Mario Alcalde

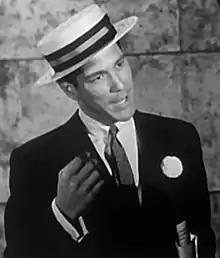
Alcalde in "Man with a Camera", 1958

Alcalde was born in Key West, Florida, the son of Armando Alcalde. Alcalde attended the American Theatre Wing. He began his screen career in 1954, appearing in the television drama series "Robert Montgomery Presents". Alcalde then made an appearance in the 1956 film "Crowded Paradise", which starred Hume Cronyn and Nancy Kelly. He played as Juan Figueroa. In the early 1950s he had also acted on stage, appearing in an Off-Broadway production of the play "Bullfight".